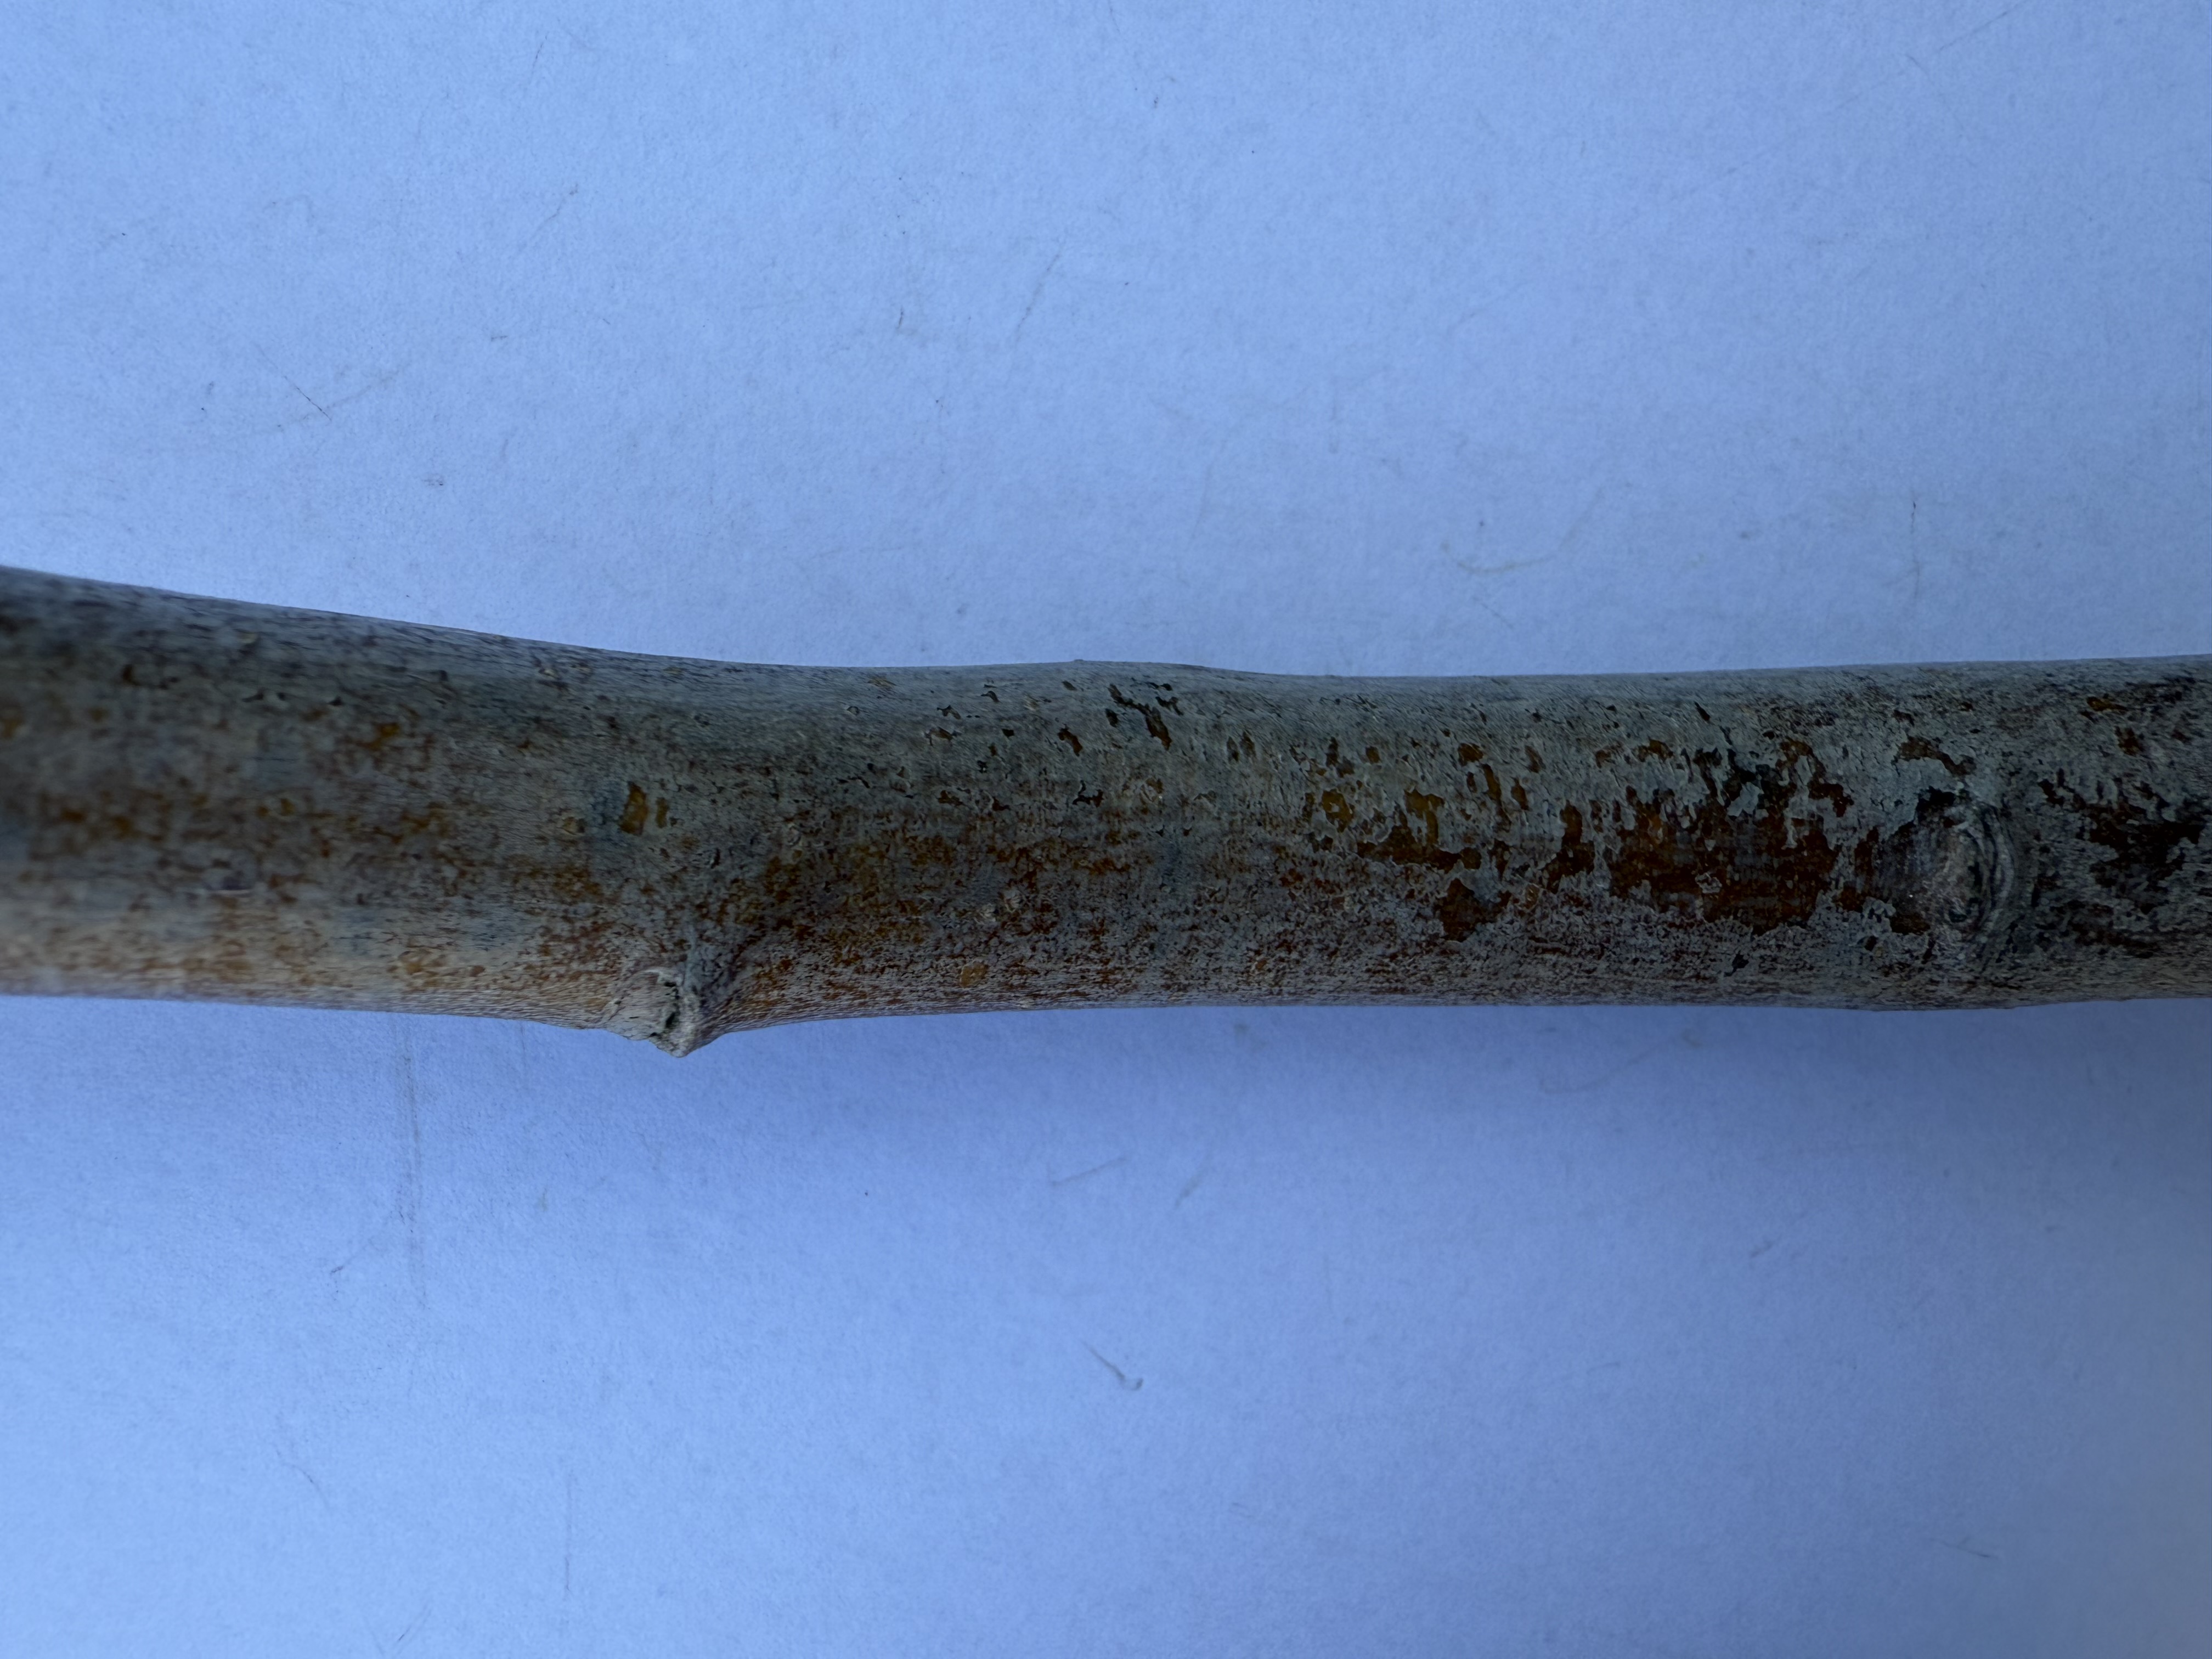
Variety: Fuji Apple